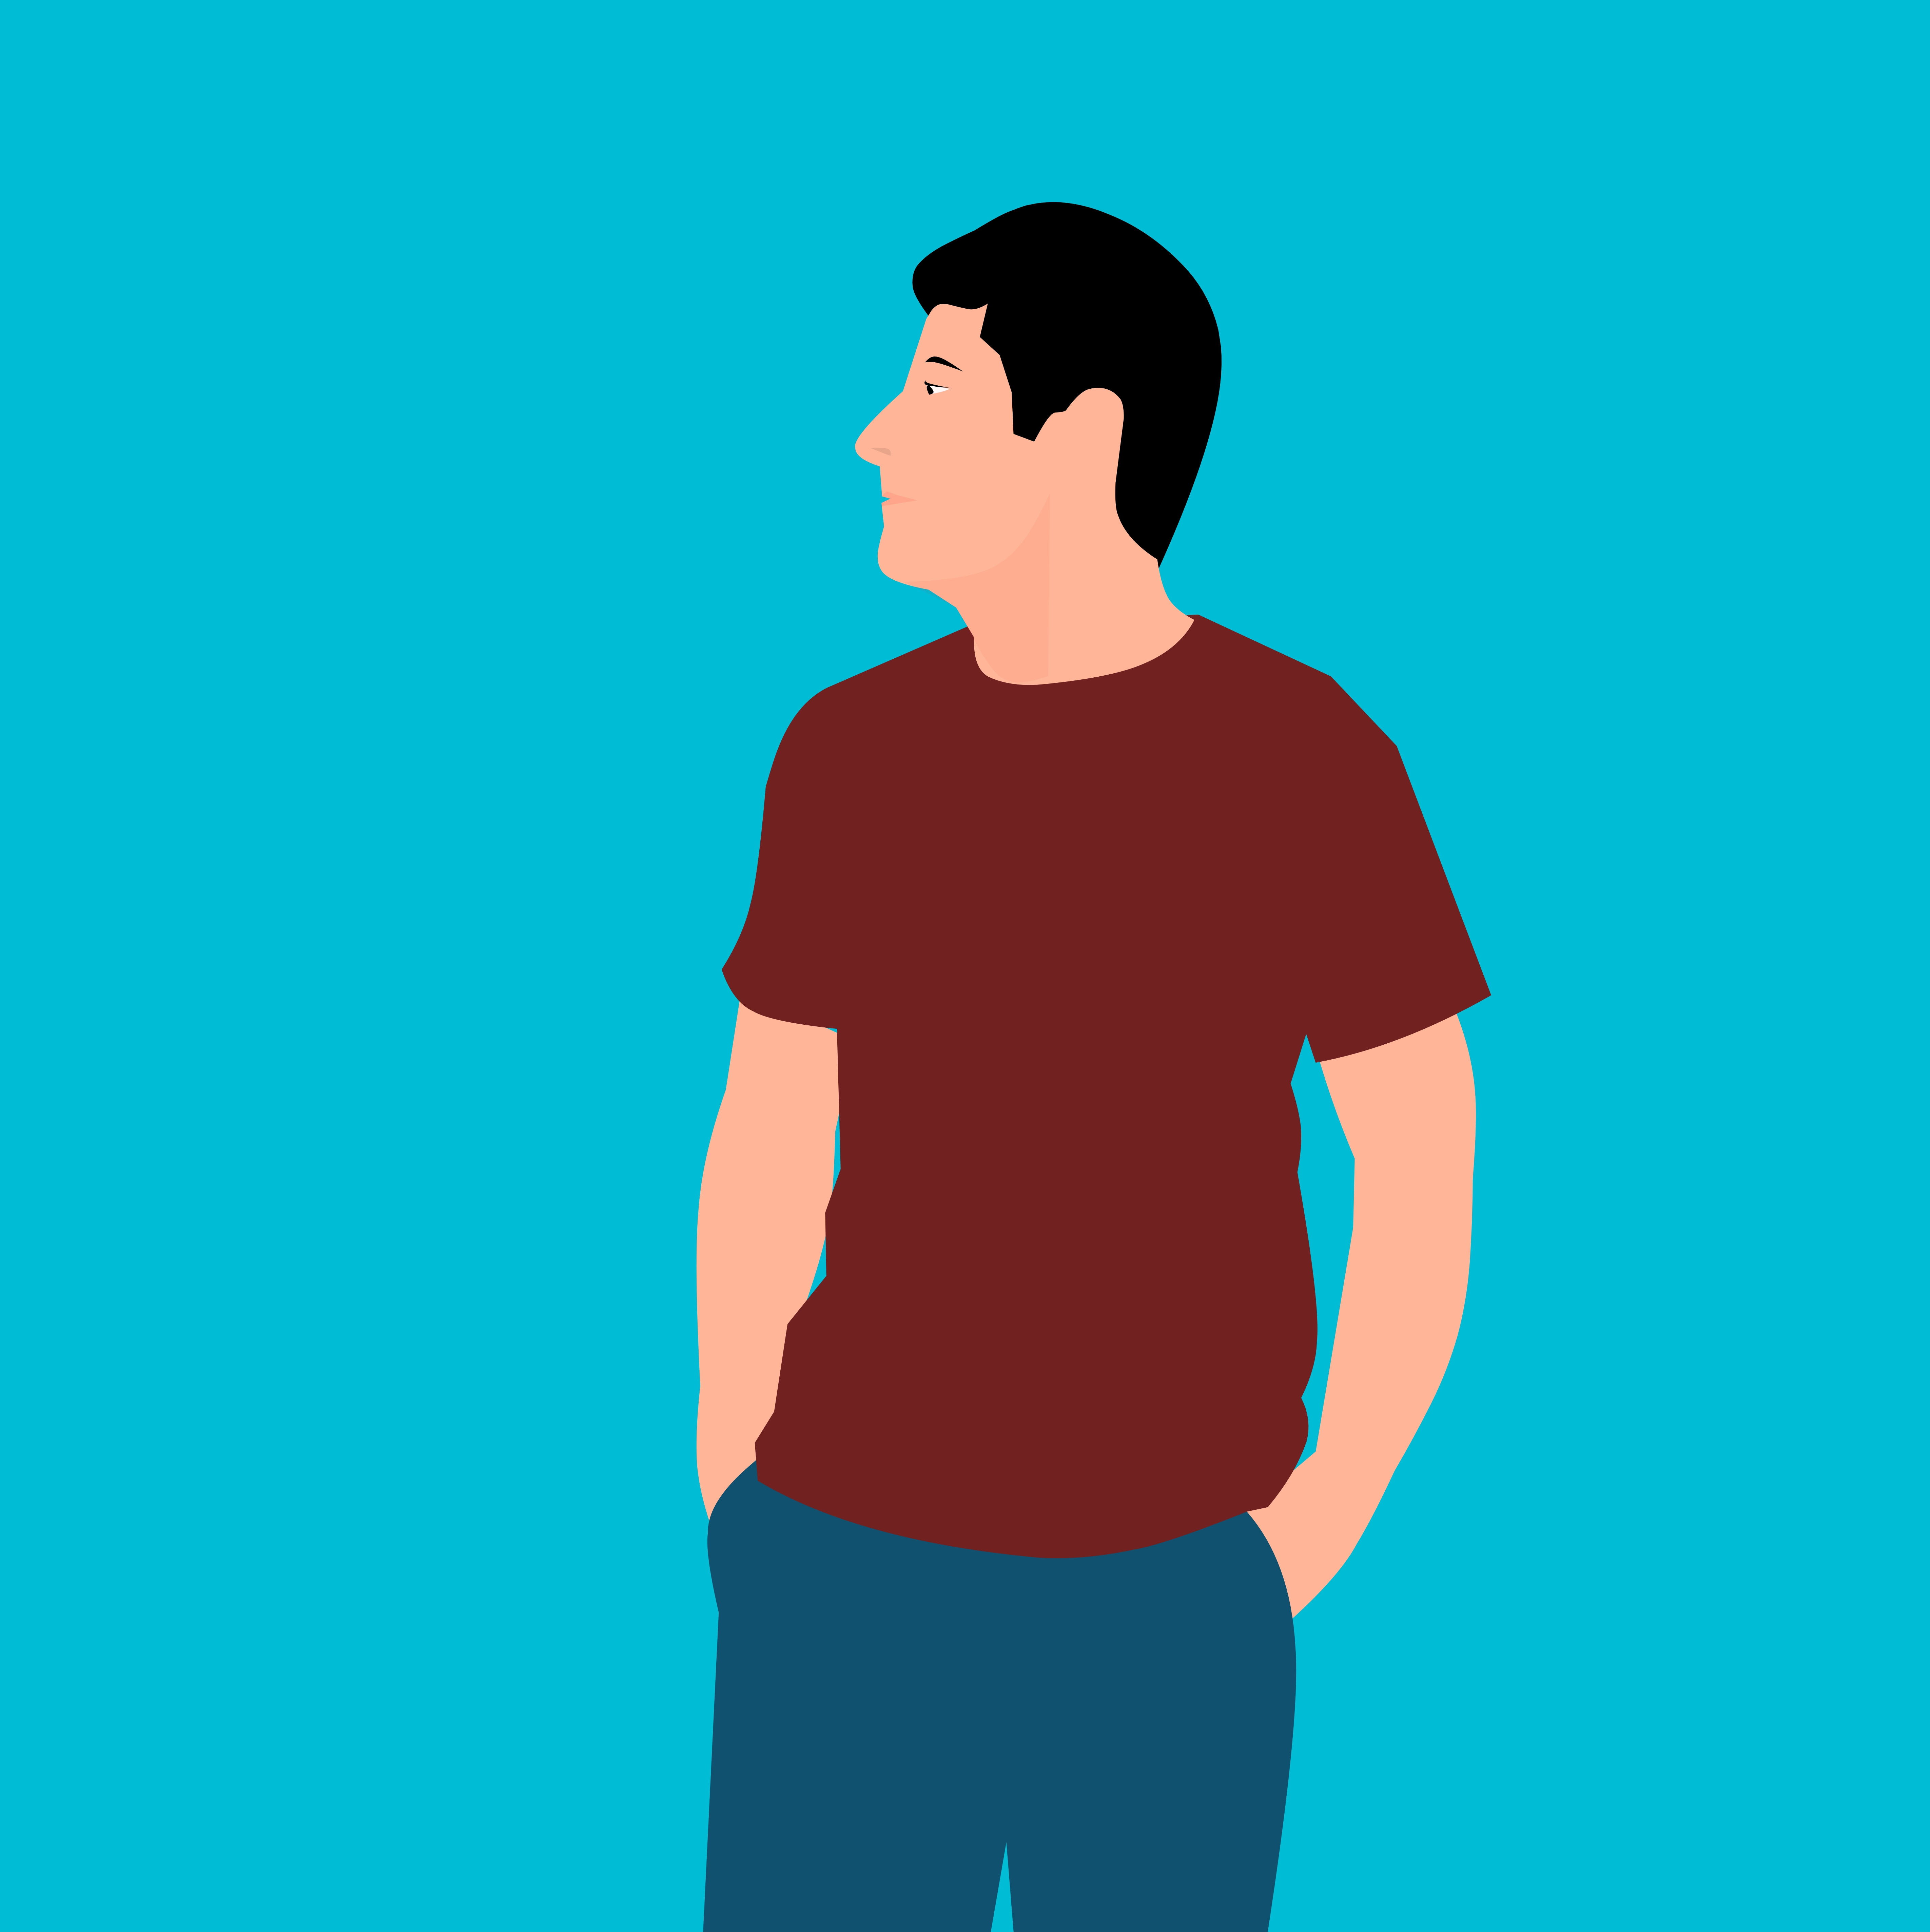
avatar, people, person, cartoon, man, character, tshirt, portrait, profile, hairstyle, jacket, looking, handsome, head, face, design, concept, symbol, casual, elements, blue, t shirt, green, turquoise, standing, illustration, cool, teal, shoulder, neck, top, font, sleeve, muscle, art, animation, gesture, elbow, fictional character